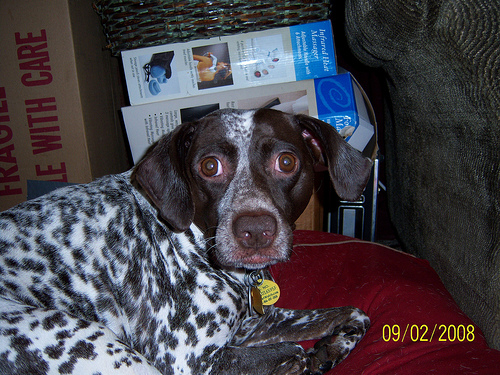
Animal: dog
Breed: german_shorthaired